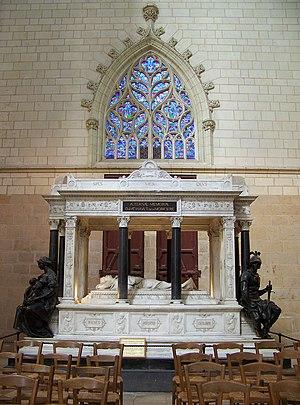
Cénotaphe du général de Lamoricière dans la Cathédrale Saint-Pierre et Sain-Paul de Nantes (transept nord). Les statues aux quatre coins sont des allégories de «
La cathédrale Saint-Pierre-et-Saint-Paul de Nantes est une cathédrale catholique située place Saint-Pierre, à Nantes. C'est la cathédrale du diocèse de Nantes, siège de l’évêque de Nantes. Sa construction s’est étalée sur 457 ans, de 1434 à 1891, mais ces délais n’altèrent en rien la qualité ni la cohérence de son style gothique. Elle est classée monument historique depuis 1862.
Louis Juchault de Lamoricière, né le 5 février 1806 à Nantes et mort le 11 septembre 1865 à Prouzel, est un officier et homme politique français. Ses actions décisives sur le plan militaire ont contribué à la pacification rapide de l'Algérie française.
Le cénotaphe du général de La Moricière est un ouvrage funéraire installé et inauguré en 1879 à Nantes, dans la cathédrale saint-Pierre et saint-Paul. Cette œuvre monumentale est dressée sous l'action de l'évêque Alexandre Jaquemet, avec le soutien du pape Pie IX, en témoignage de gratitude pour des services rendus à la papauté. En effet le général avait, au terme de sa vie, participé à la défense du Saint-Siège, menacé par les troubles politiques italiens des années 1860. Sa tombe est située à Saint-Philbert-de-Grand-Lieu, d'où sa famille était originaire.